The Outside Project

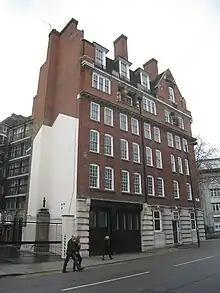
The former Clerkenwell Fire Station which hosted the project from 2018 - 2021

The Outside Project is the UK's first LGBTIQ+ Shelter, Centre and Domestic Abuse Refuge. The organisation was launched as a pilot scheme in 2017 to provide emergency crisis winter housing for homeless LGBTIQ+ people. The campaign was led by LGBTIQ+ people with lived experience of homelessness in London, who continue to lead the organisation today. The project received funding from the Greater London Authority in 2018 and reopened as a year-round Shelter and LGBTIQ+ Centre in the former Clerkenwell Fire Station.